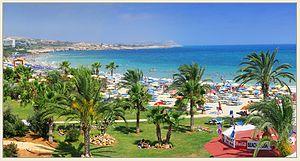
Ayía Nápa est une localité touristique située sur la côte sud-est de l’île de Chypre. Elle est à 41 kilomètres de Larnaca et à 46 kilomètres de l’aéroport international de cette dernière. Ayia Napa est une station balnéaire très animée, réputée pour sa vie nocturne et qui attire principalement des jeunes.